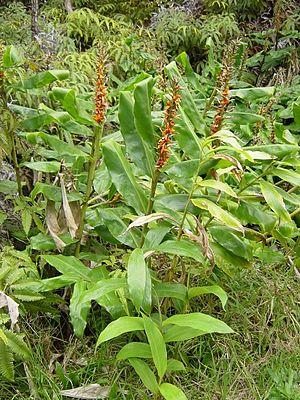
Zingiber est un genre de plantes de la famille des Zingiberaceae qui comprend une centaine d'espèces.